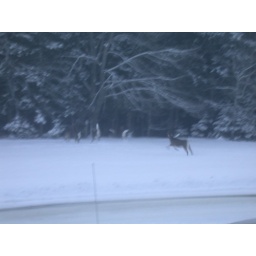
Seven or eight deer run across the road in front of my mother's house in Orrington, Maine.